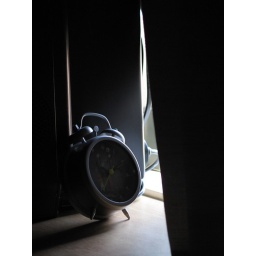
This was my alarm clock next to my window in my dorm room.